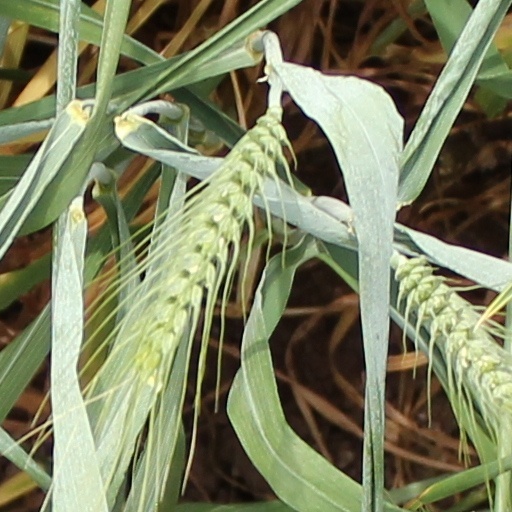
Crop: wheat